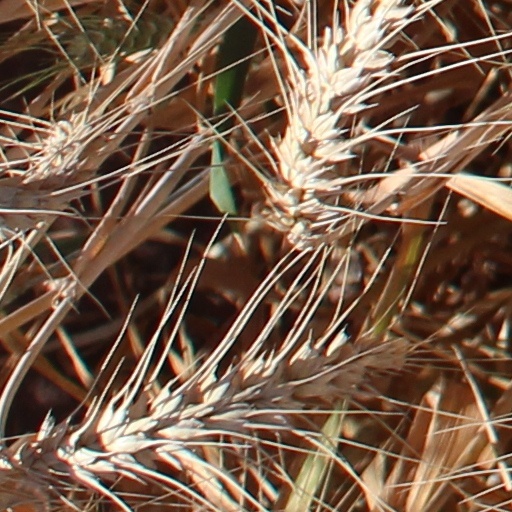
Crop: wheat